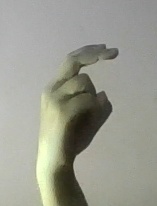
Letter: zay